Gentrification of Atlanta

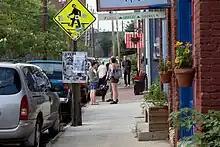
Street scene in Cabbagetown

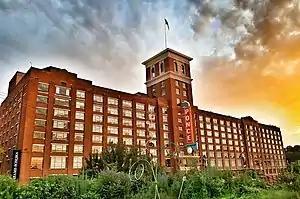
Ponce City Market, being repurposed for mixed use in Old Fourth Ward

Many of Atlanta's neighborhoods experienced massive white flight that affected other major American cities in the 20th century, causing the decline of once upper and upper-middle-class southeast Atlanta neighborhoods including Grant Park, Inman Park, Candler Park, Peoplestown and SummerHill. In the 1970s, after neighborhood opposition blocked two freeways from being built through the Southeast side, the area became the starting point for Atlanta's gentrification wave, first becoming affordable, hip but edgy neighborhoods attracting young people, and by 2000 having become relatively affluent areas attracting people from across Metro Atlanta to their upscale shops and restaurants.